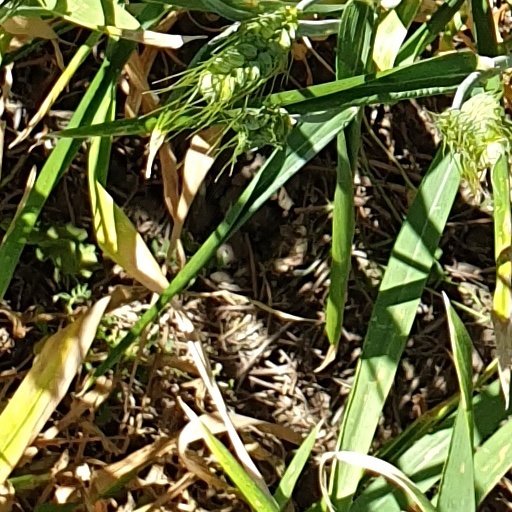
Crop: wheat